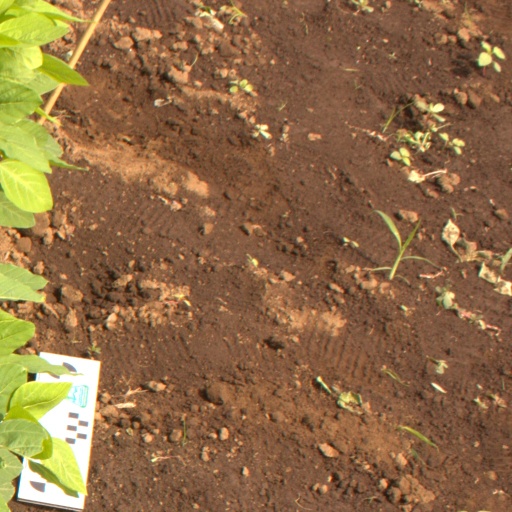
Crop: soybean